Kingdom of the Two Sicilies

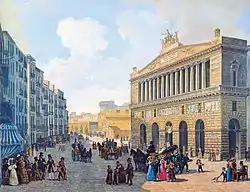

The Kingdom of Two Sicilies, over the course of 1848–1849, had been able to suppress the revolution and the attempt of Sicilian secession with their own forces, hired Swiss Guards included. The war declared on Austria in April 1848, under pressure of public sentiment, had been an event on paper only.